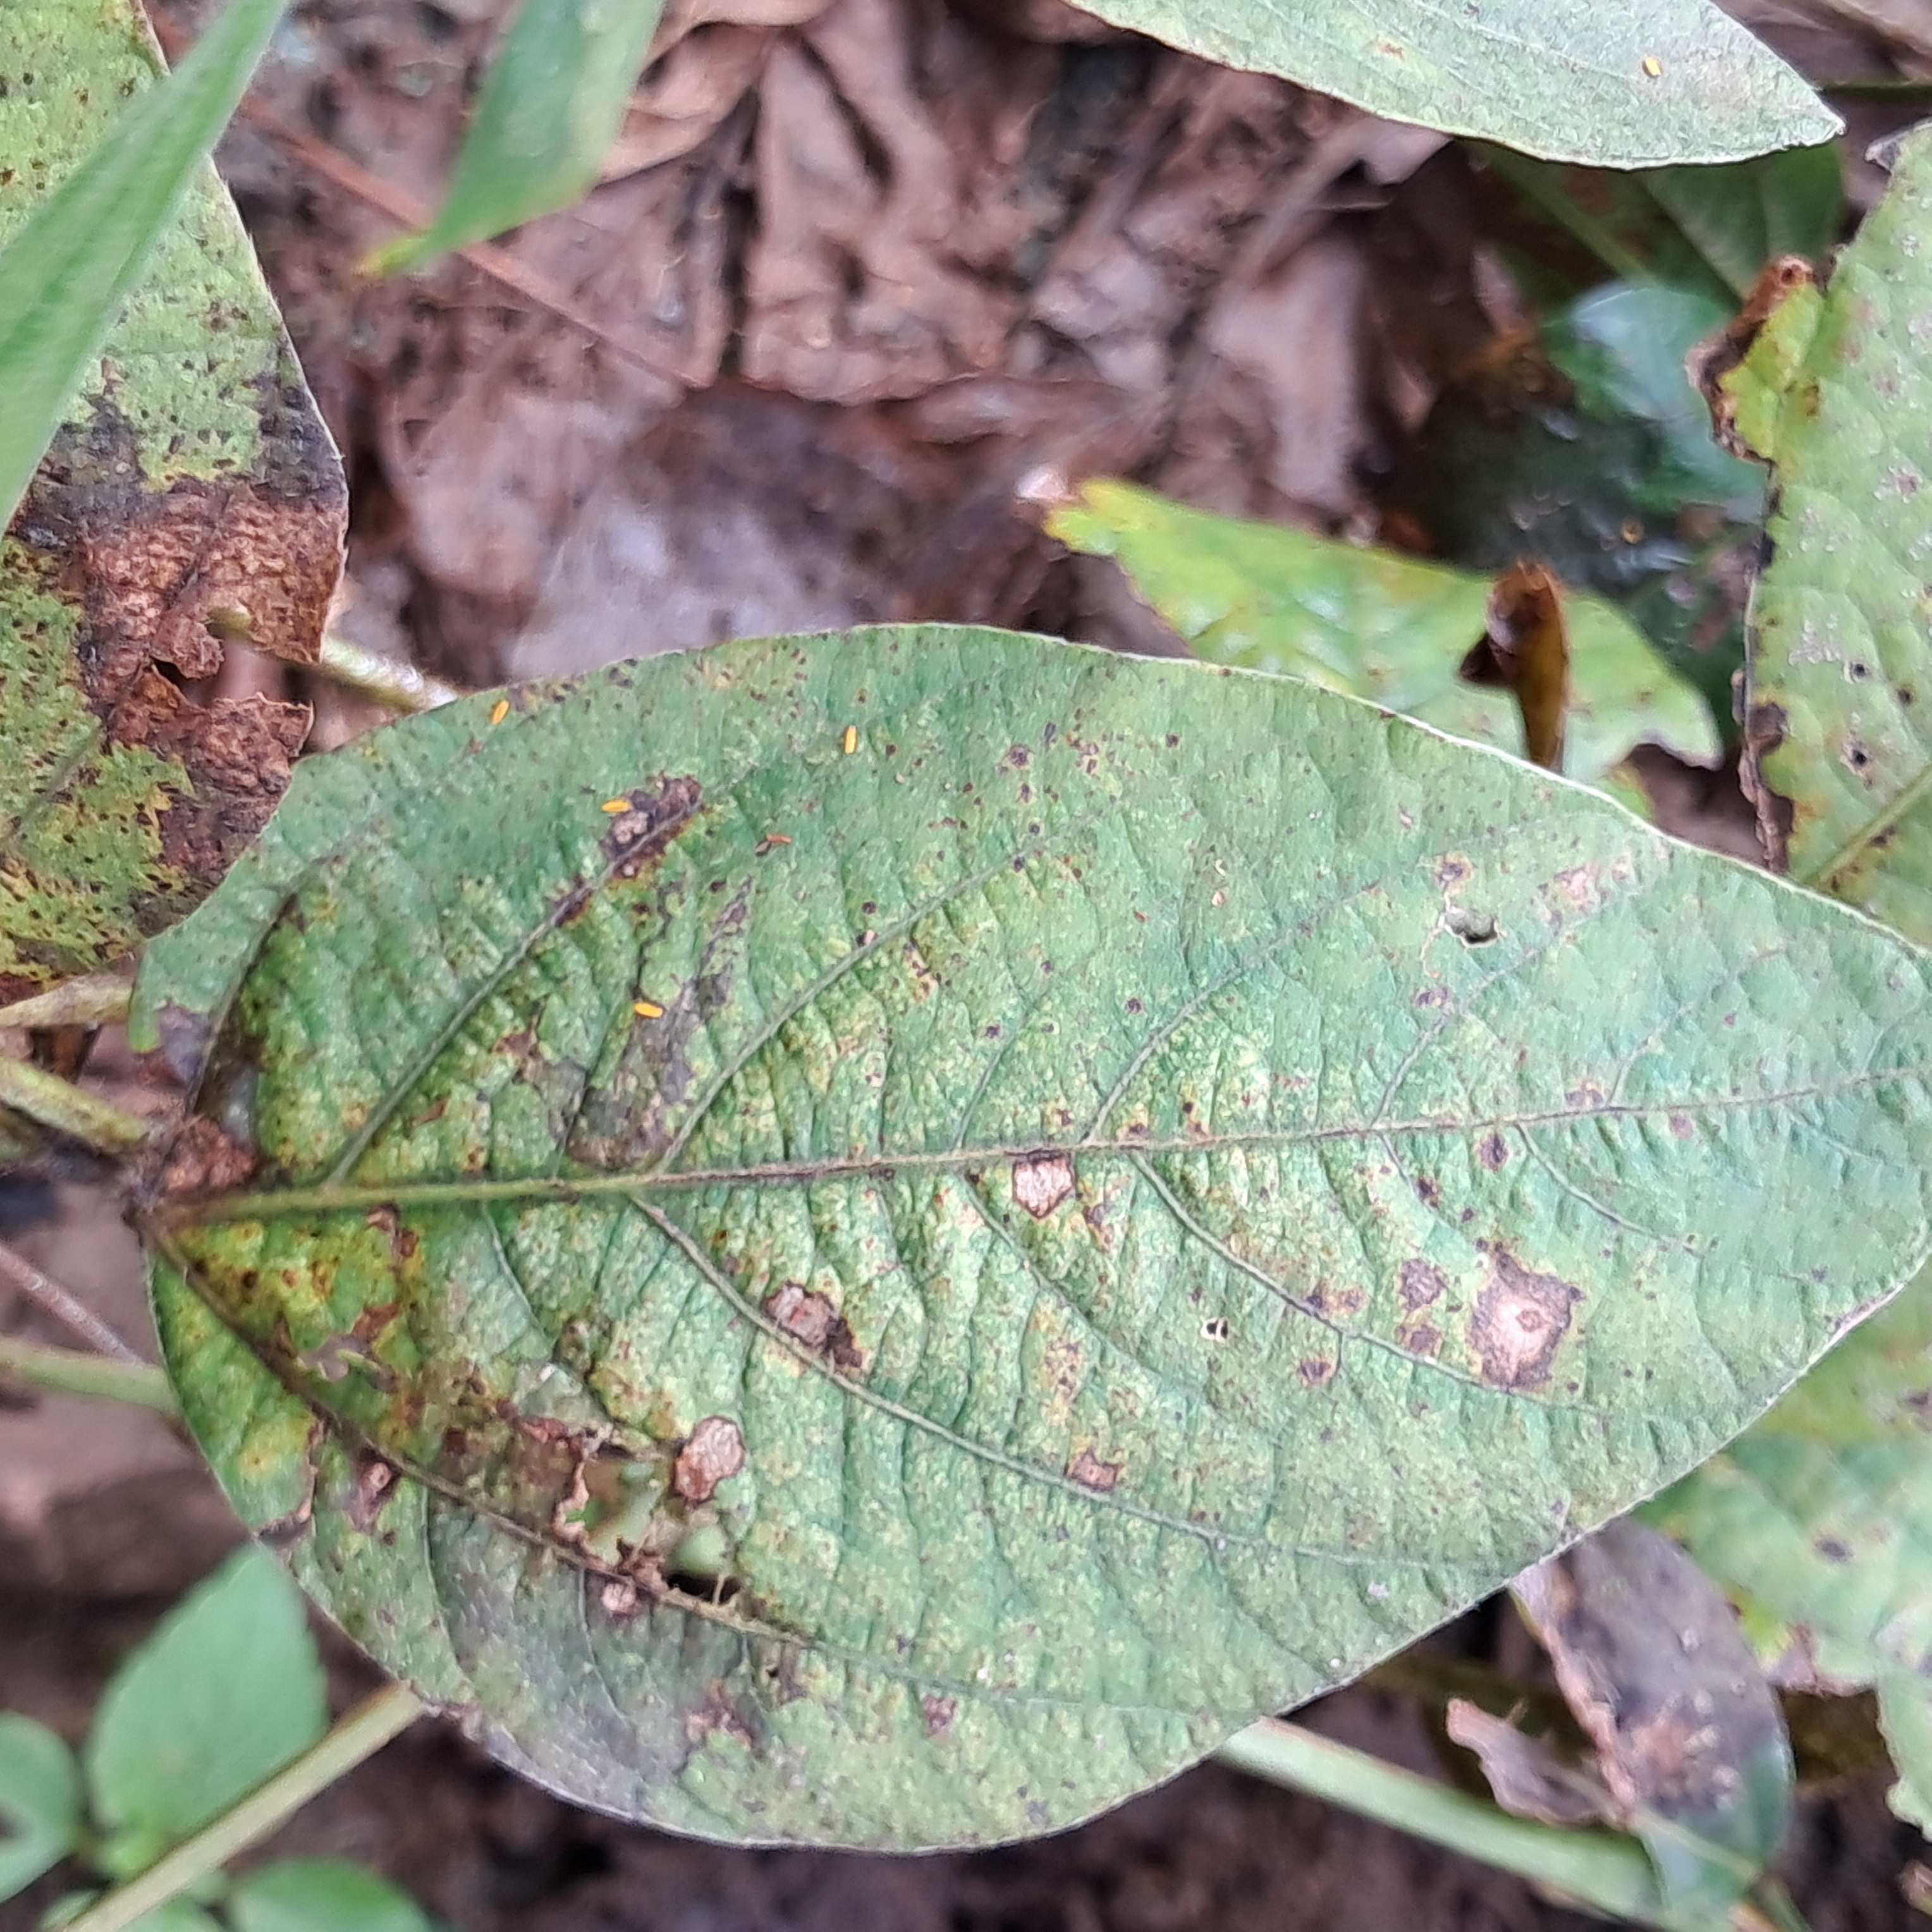
Label: Rust